Mount Eagle (Ireland)

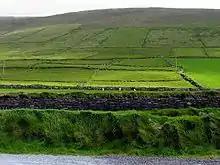
Pasture along the slopes of Mt.Eagle

The mountain is part of Mountains of the Central Dingle Peninsula and is the 419th highest in Ireland. Mount Eagle is located not faraway from Slea Head (Ceann Sléibhe), the most south-westerly point of the peninsula, and is connected with Mount Brandon by a ridge of lower hills. On the mountain's top stands a trig point.